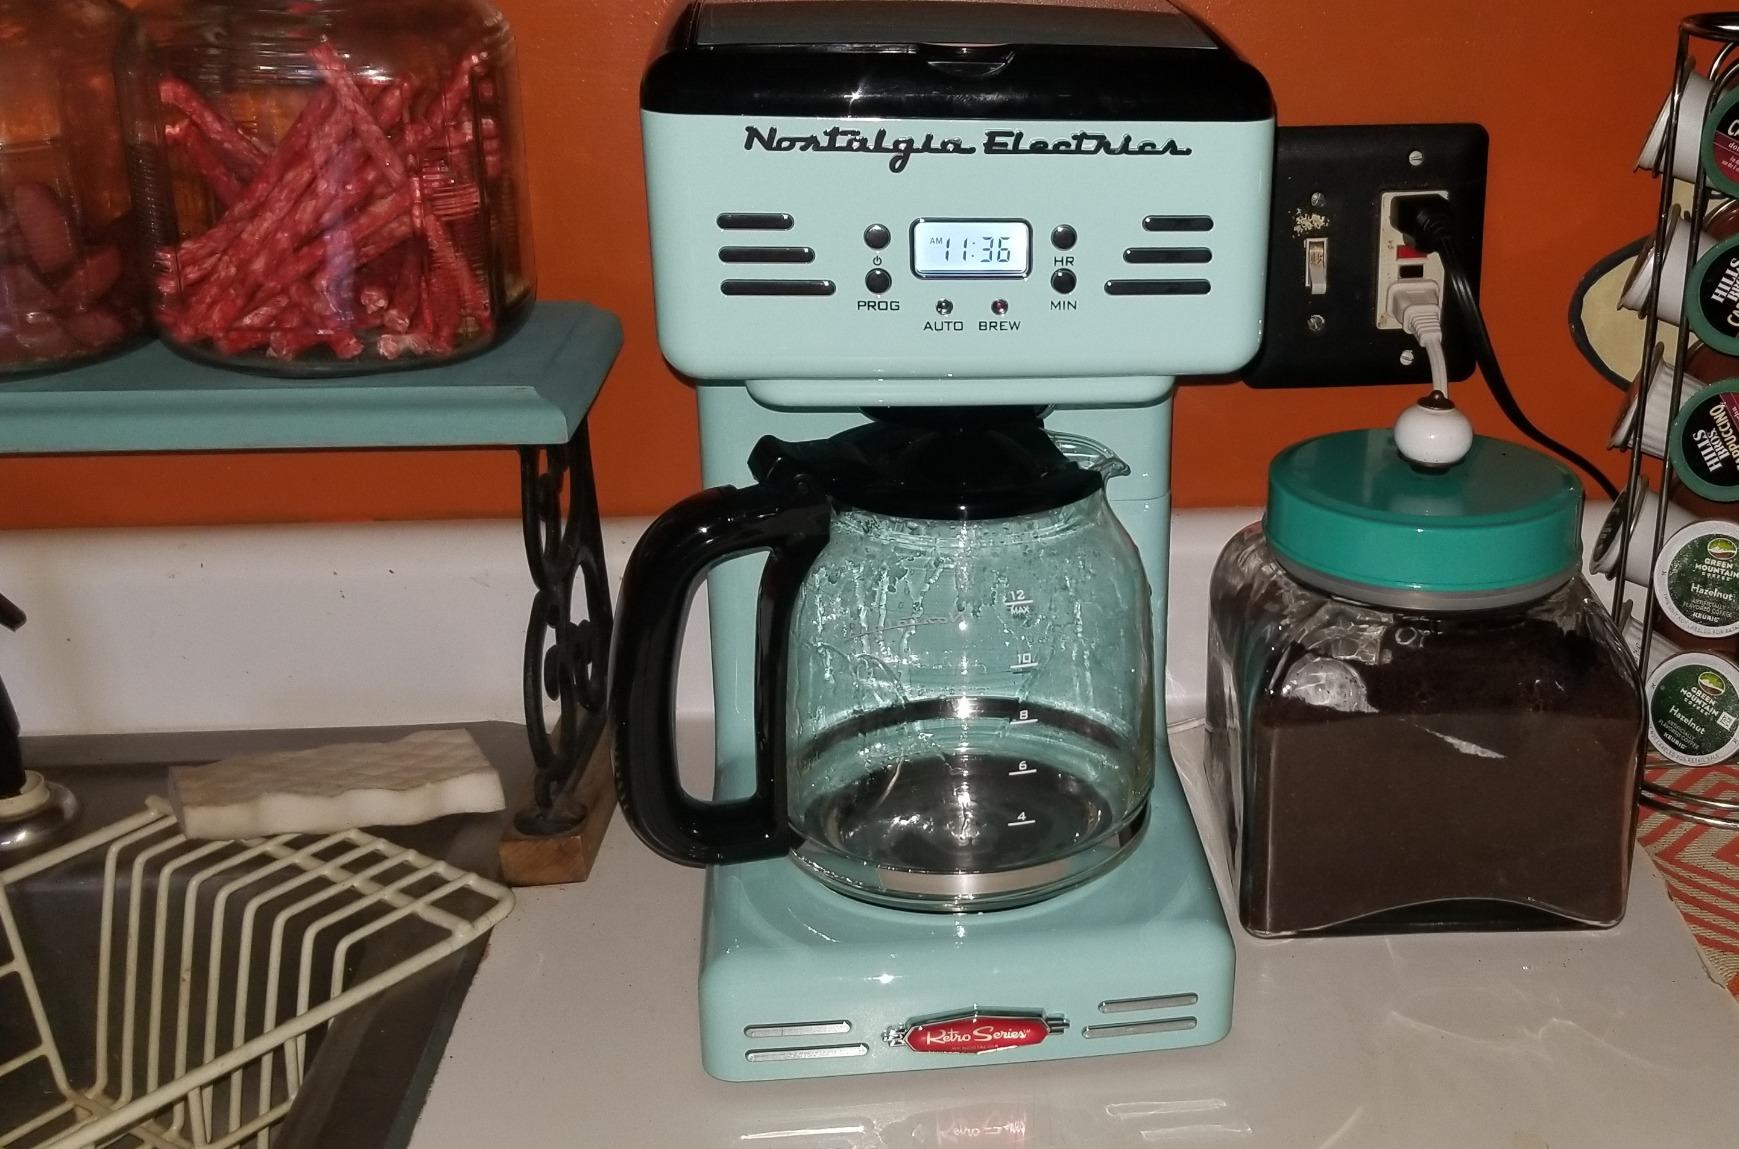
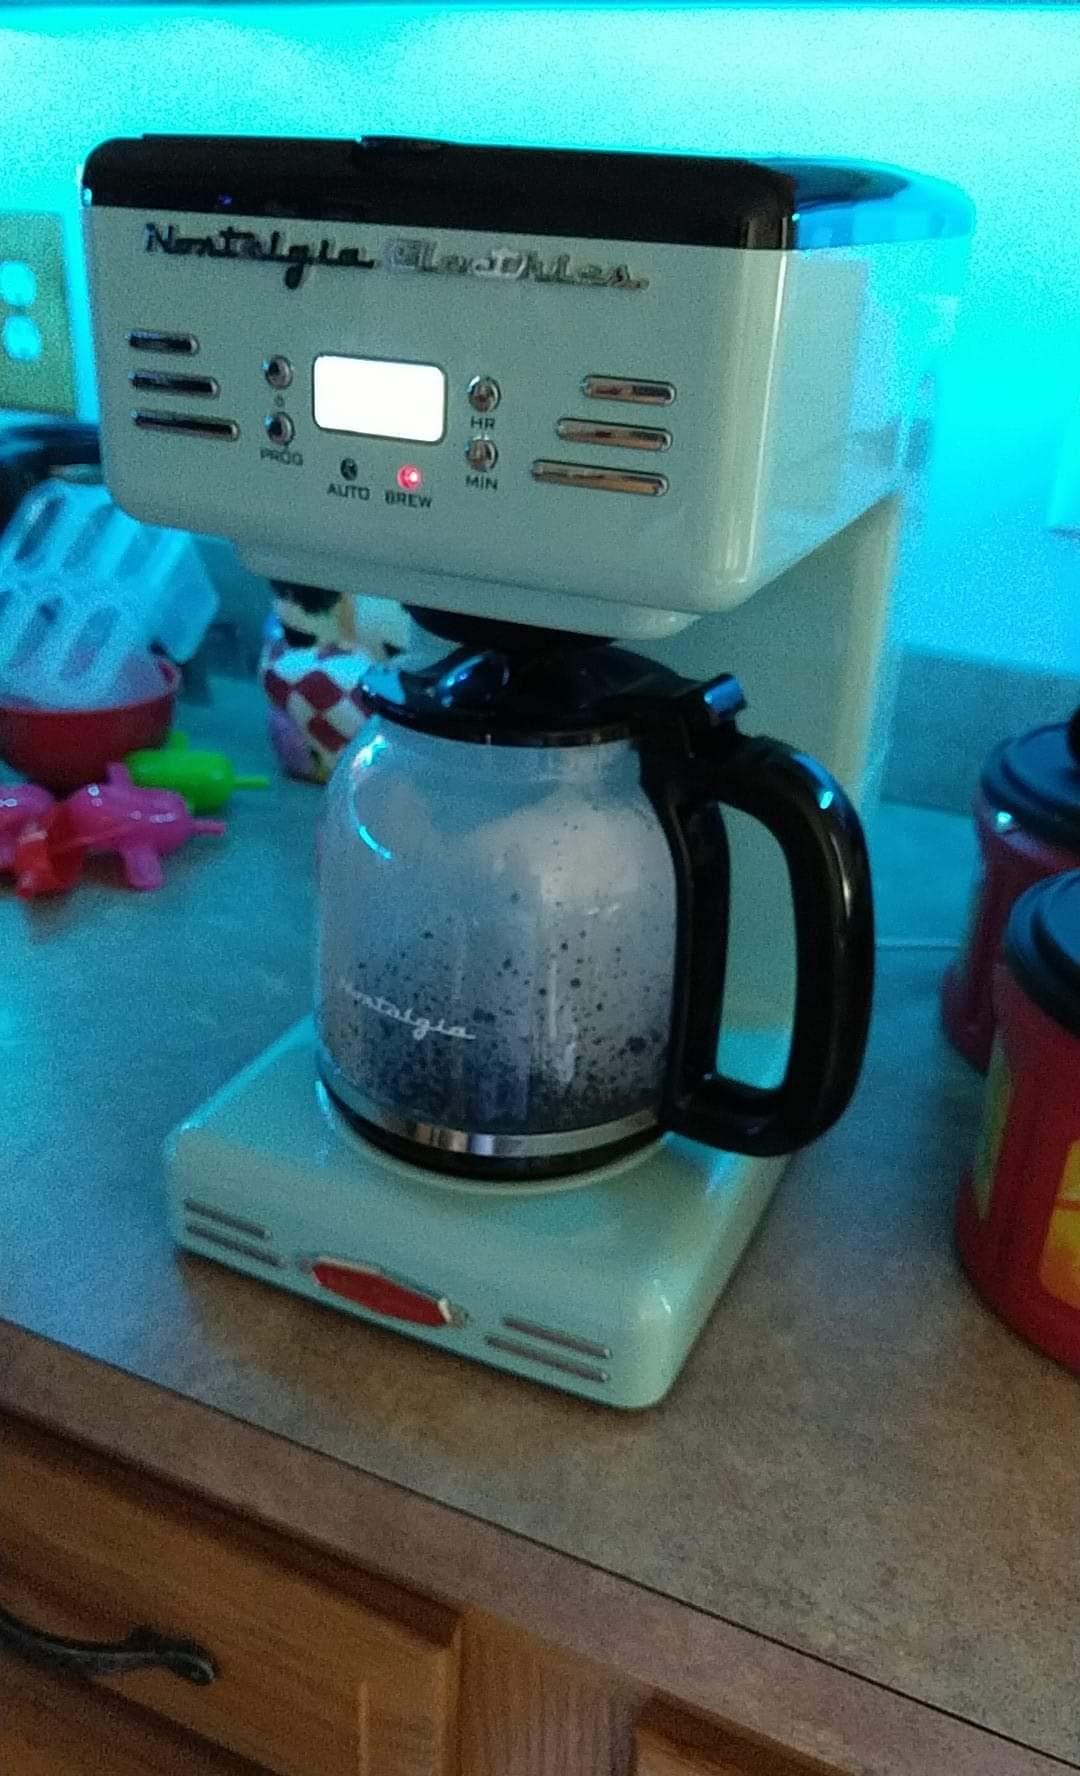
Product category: items_tea
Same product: yes